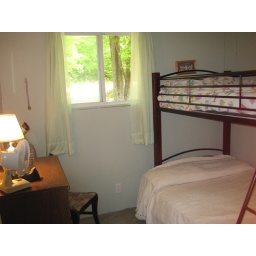
Middle bedroom double bed with single over top